Murder of Tulay Goren

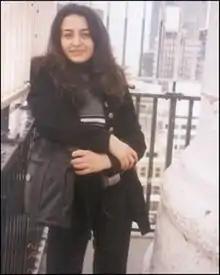

Tulay Goren (March 1983 – 7 January 1999) was a 15-year-old Kurdish schoolgirl from Woodford Green, East London who went missing in January 1999.